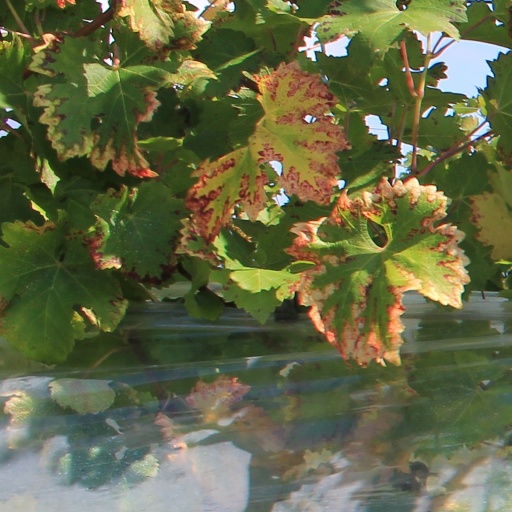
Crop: grape